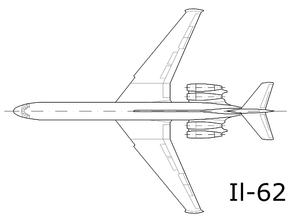
"L'Iliouchine Il-62 est un avion de ligne long courrier soviétique. La conception débuta en 1960, et le premier vol eut lieu en 1963. Il entra en service commercial sur l'Aeroflot en 1967. Le premier service passager fut un vol Aeroflot de Moscou à Montréal le 15 septembre 1967. Sa désignation OTAN est ""Classic"".